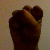
The image shows a hand gesture representing the letter 'S' in Indian Sign Language.